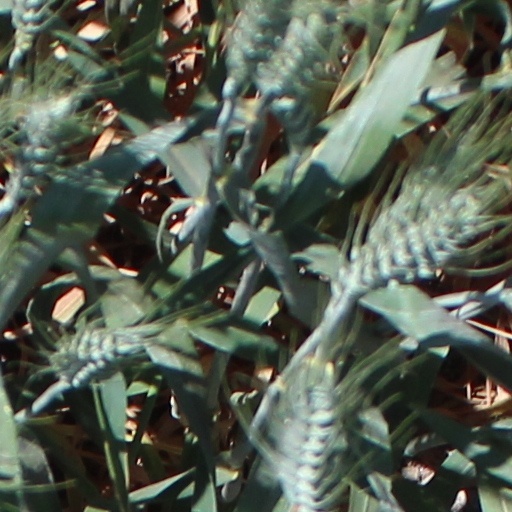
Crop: wheat